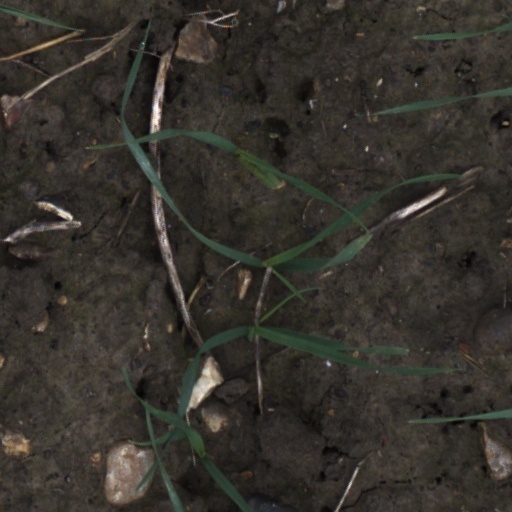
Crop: wheat